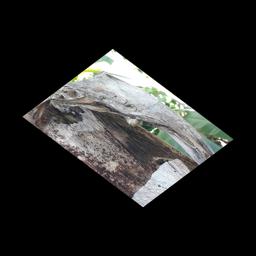
Label: PSEUDOSTEM WEEVIL